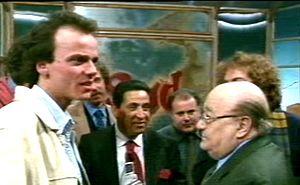
Luigi D'Alessio, connu comme Gigi D'Alessio est un acteur, chanteur et auteur-compositeur-interprète italien.
Aurelio Fierro, né le 13 septembre 1923 à Montella et mort le 11 mars 2005 à Naples, est un chanteur et acteur italien, spécialisé dans le répertoire de la chanson napolitaine.